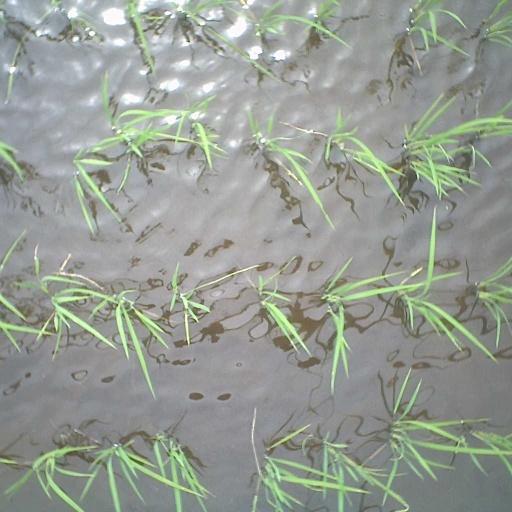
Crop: rice